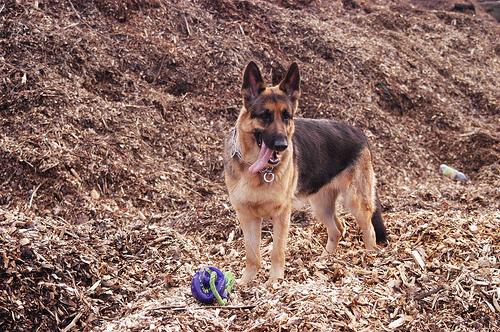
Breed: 211-n000018-German_shepherd